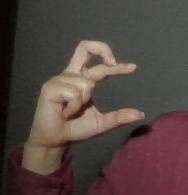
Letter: thal